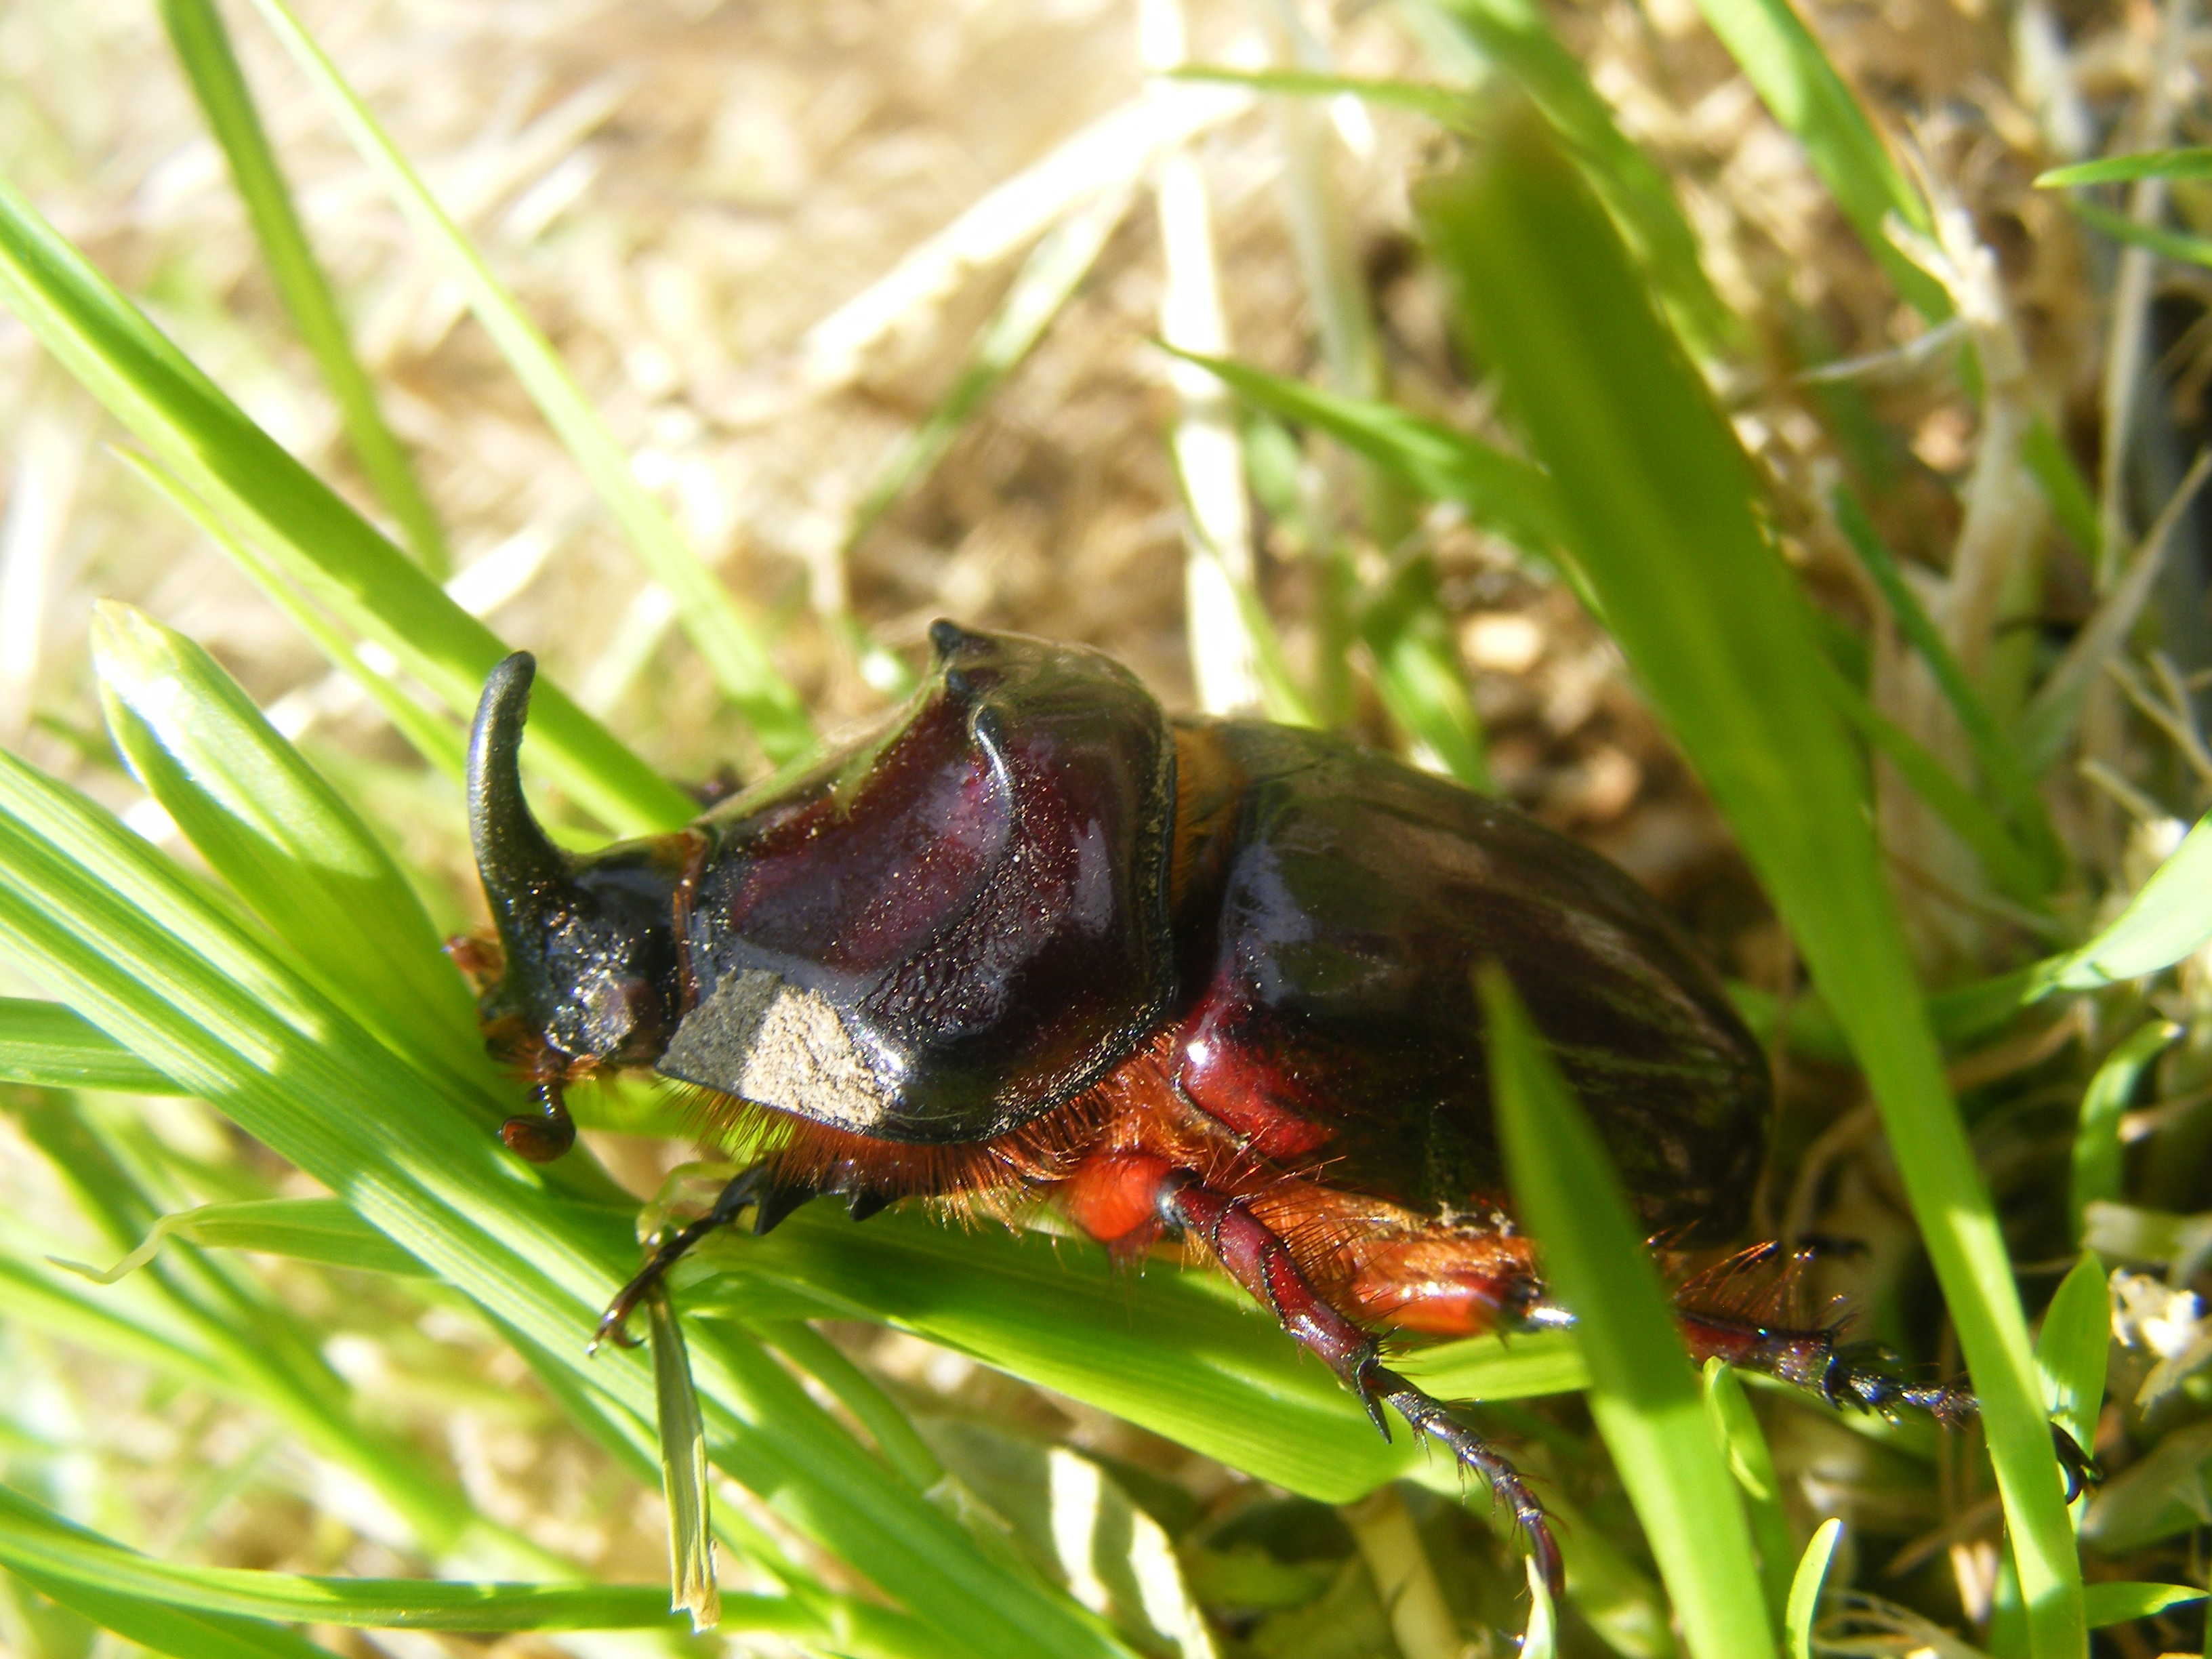
grass, flower, wildlife, insect, brown, fauna, invertebrate, close up, beetle, macro photography, orrszarv bog r